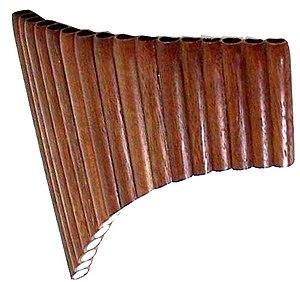
Flûte de Pan roumains